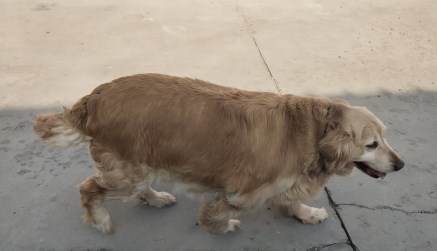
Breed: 5355-n000126-golden_retriever